Rock Hill, Missouri

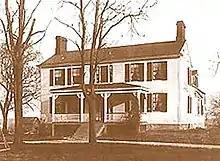
Fairfax House in 1910.

In 1839 James built a two-story weatherboard home, naming it "Fairfax" after a family friend in Maryland, Albert Kirby Fairfax, Lord Fairfax of Cameron. A year later the property was divided between James and John Marshall when James married Elizabeth Kyle McCausland (she is related to The Robert Campbell Family of St Louis thru the Kyle's). Fairfax was completed the following year. James and Elizabeth had five children who lived to maturity. A son, Ernest, the only to marry and have children, raised two sons.